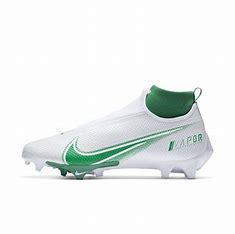
Brand: Nike
Model: Vapor Edge Pro 360